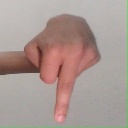
अक्षर: प